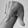
ASL letter: Q